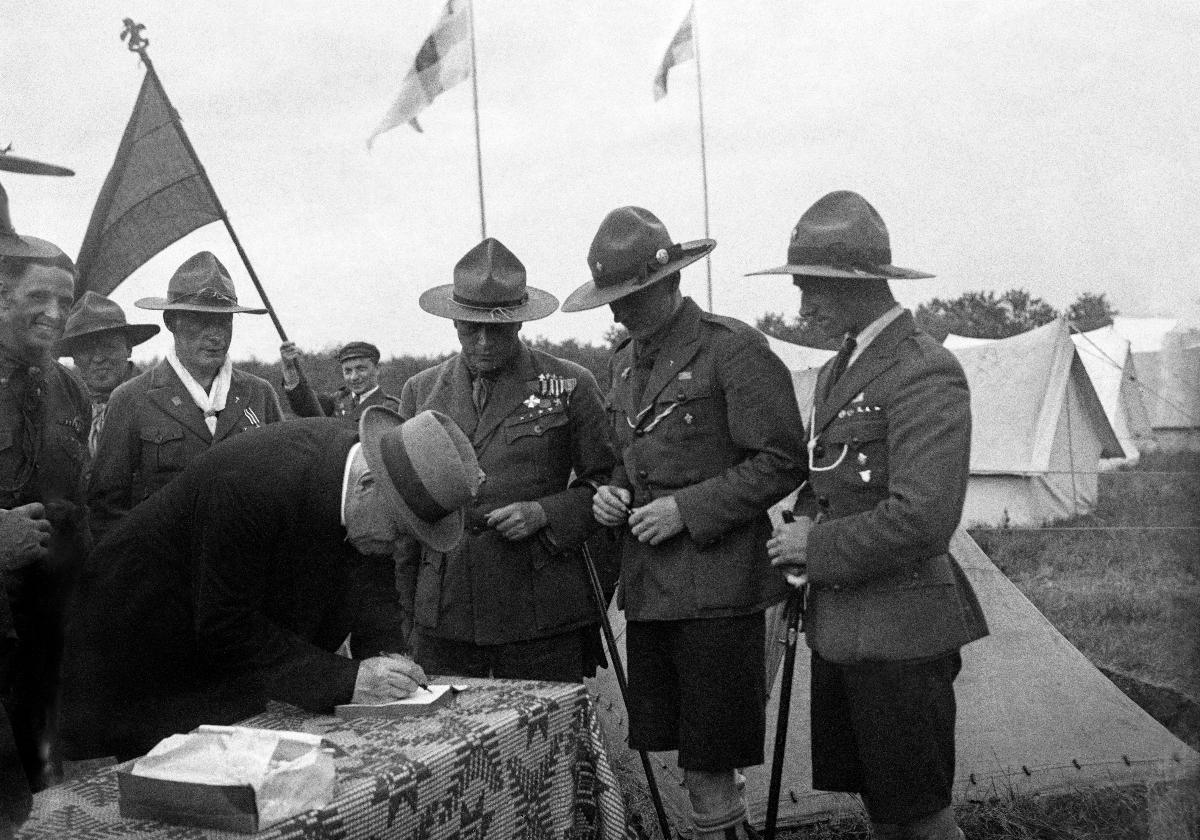
Presidentti Svinhufvud Lauttasaaren partioleirillä
President Svinhufvud på Drumsö scoutläger; President Svinhufud at the Scout camp in Lauttasaari
sisällön kuvaus: Presidentti P. E. Svinhufvud vierailee Lauttasaaren partioleirillä Helsingissä 26.7.1934. Presidentti kirjoittaa nimikirjoituksensa Liettuan leirissä. content description: President P. E. Svinhufvud visits the Lauttasaari Scout Camp in Helsinki 26.7.1934. The President writes his autograph at the Lithuanian camp. innehållsbeskrivning: President P. E. Svinhufvud besöker Drumsö scoutläger i Helsingfors 26.7.1934. Presidenten skriver sin autograf i det litauiska lägret.
Kuvaaja: Sundström, Hugo, kuvaaja
Vuosi: 1934
Paikka: Suomi, Uusimaa, Helsinki, Lauttasaari Helsinki
Aiheet: Svinhufvud, Pehr Evind; politiikka; henkilöt; presidentit; partiolaiset; partioleirit; leirit (paikat); HBL; politics; persons; presidents; scouts; camps; visits; scout camp; politik; personer (individer); presidenter; scouter; läger; personer; visit; besök; scoutläger